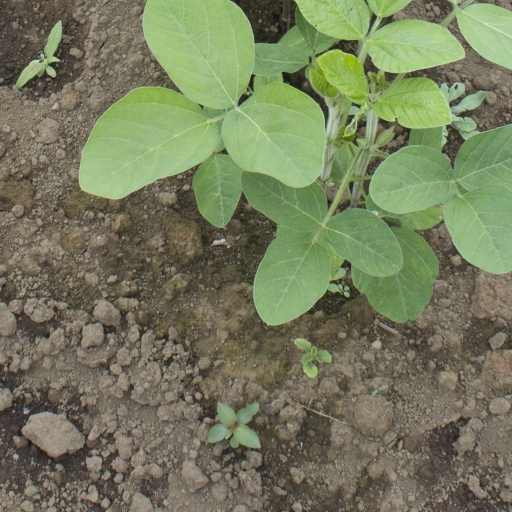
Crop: soybean